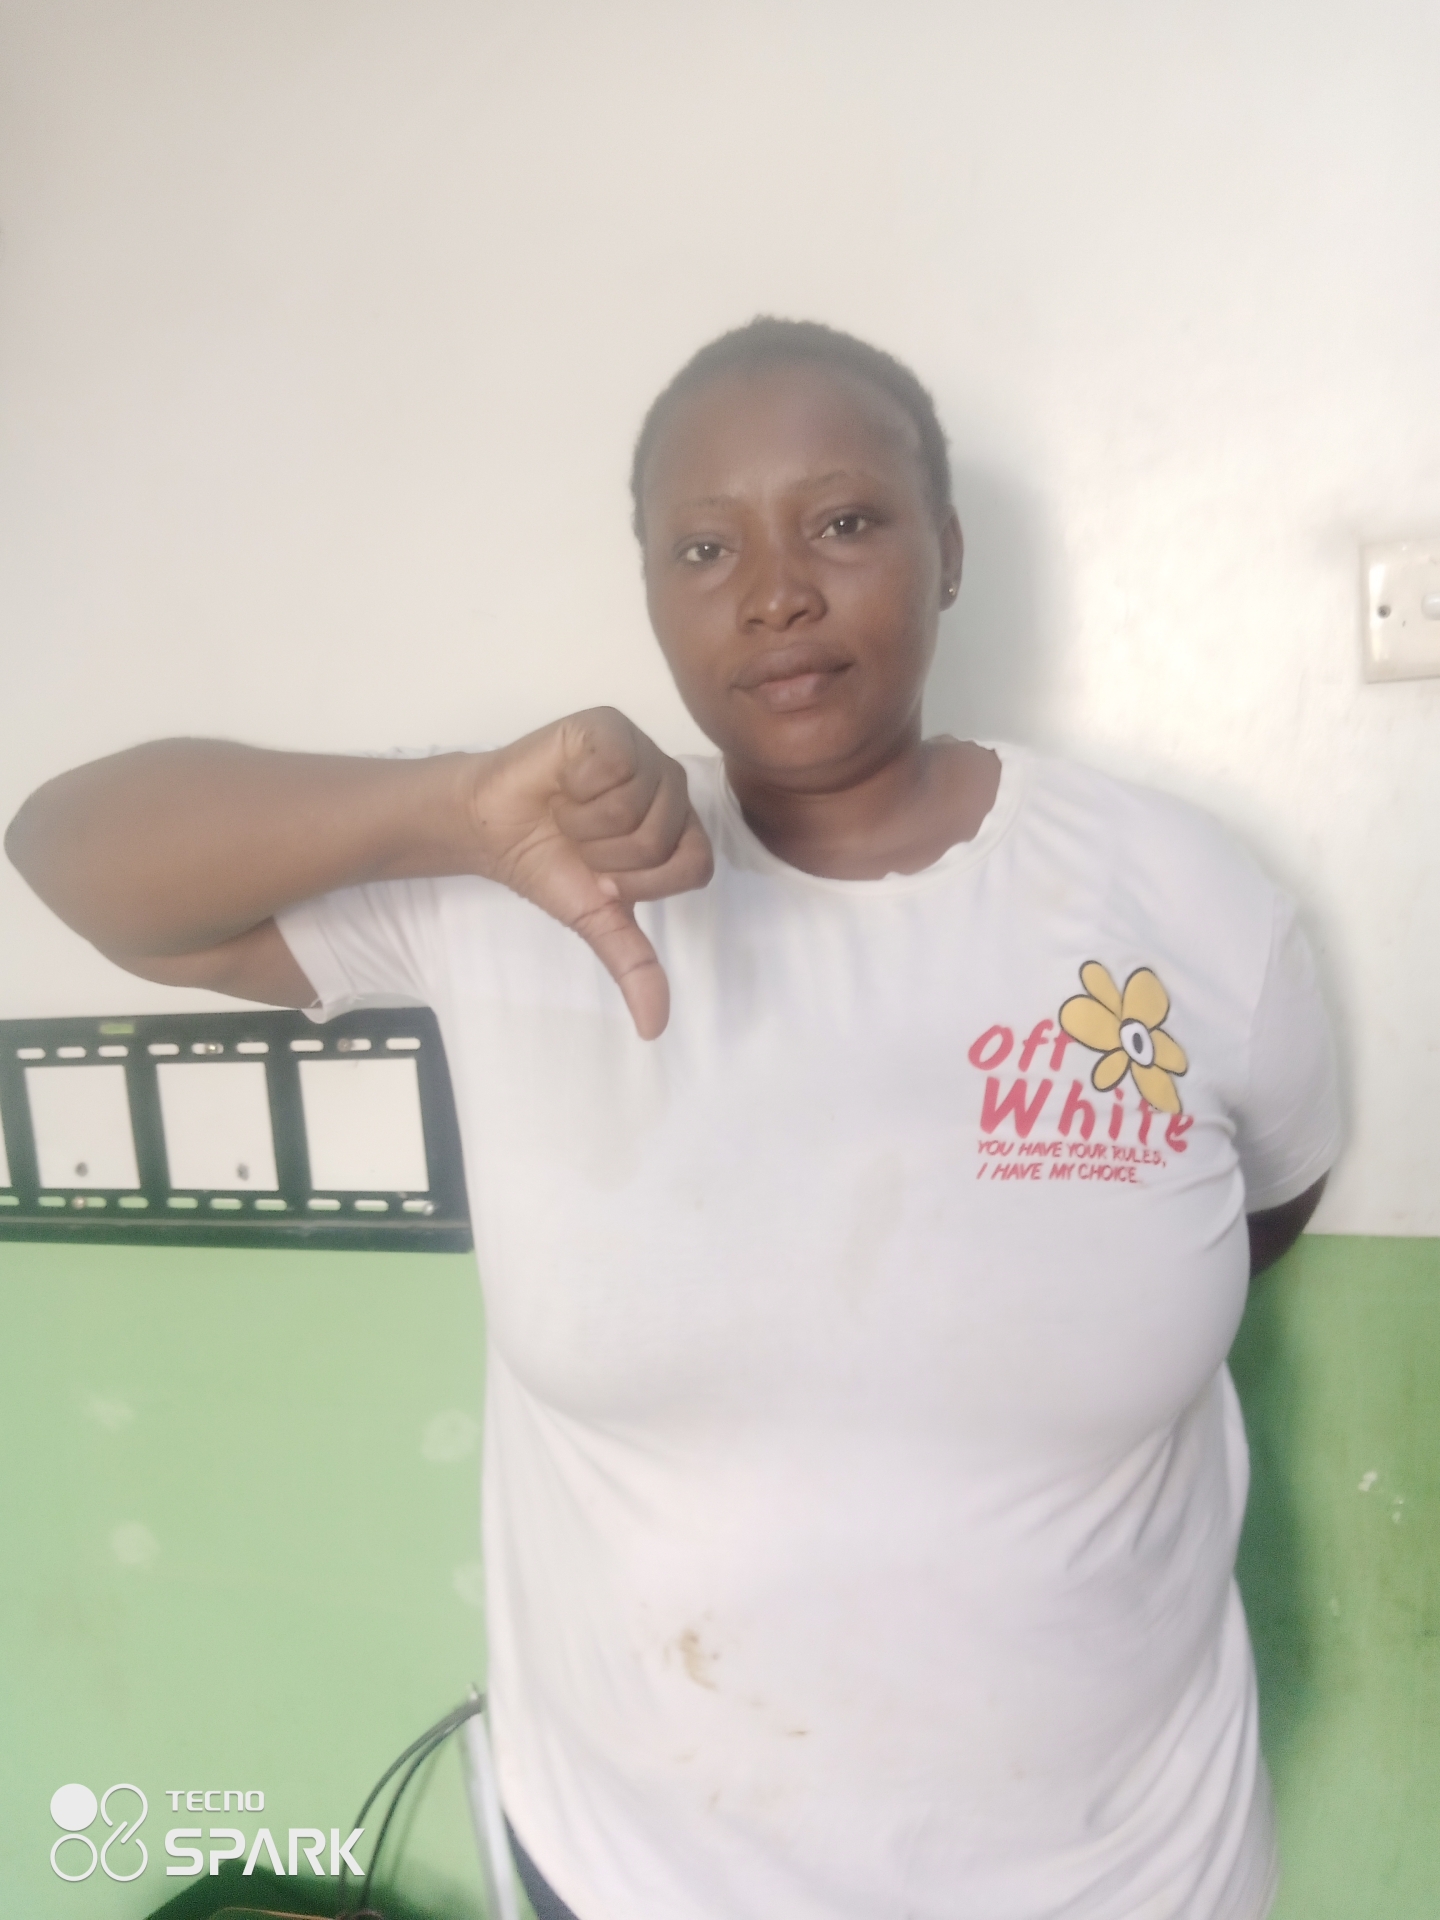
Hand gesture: dislike